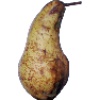
Label: pear_abate